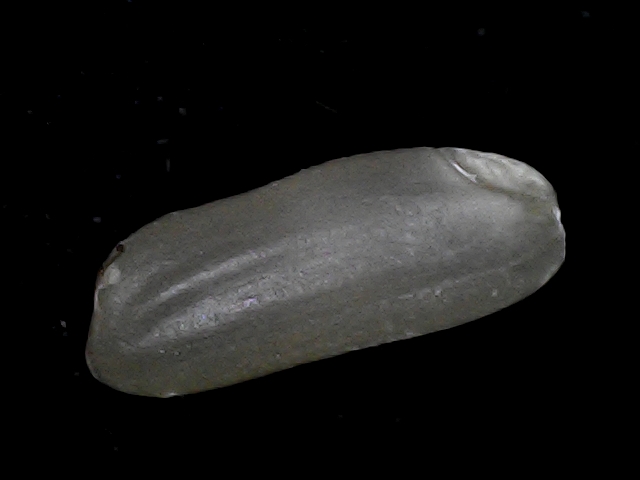
Rice variety: BD79